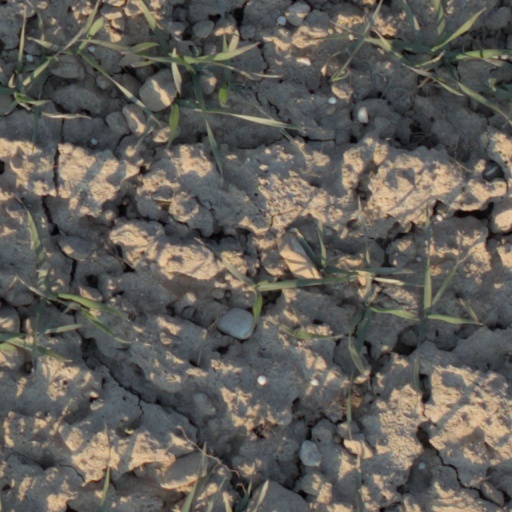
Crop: wheat